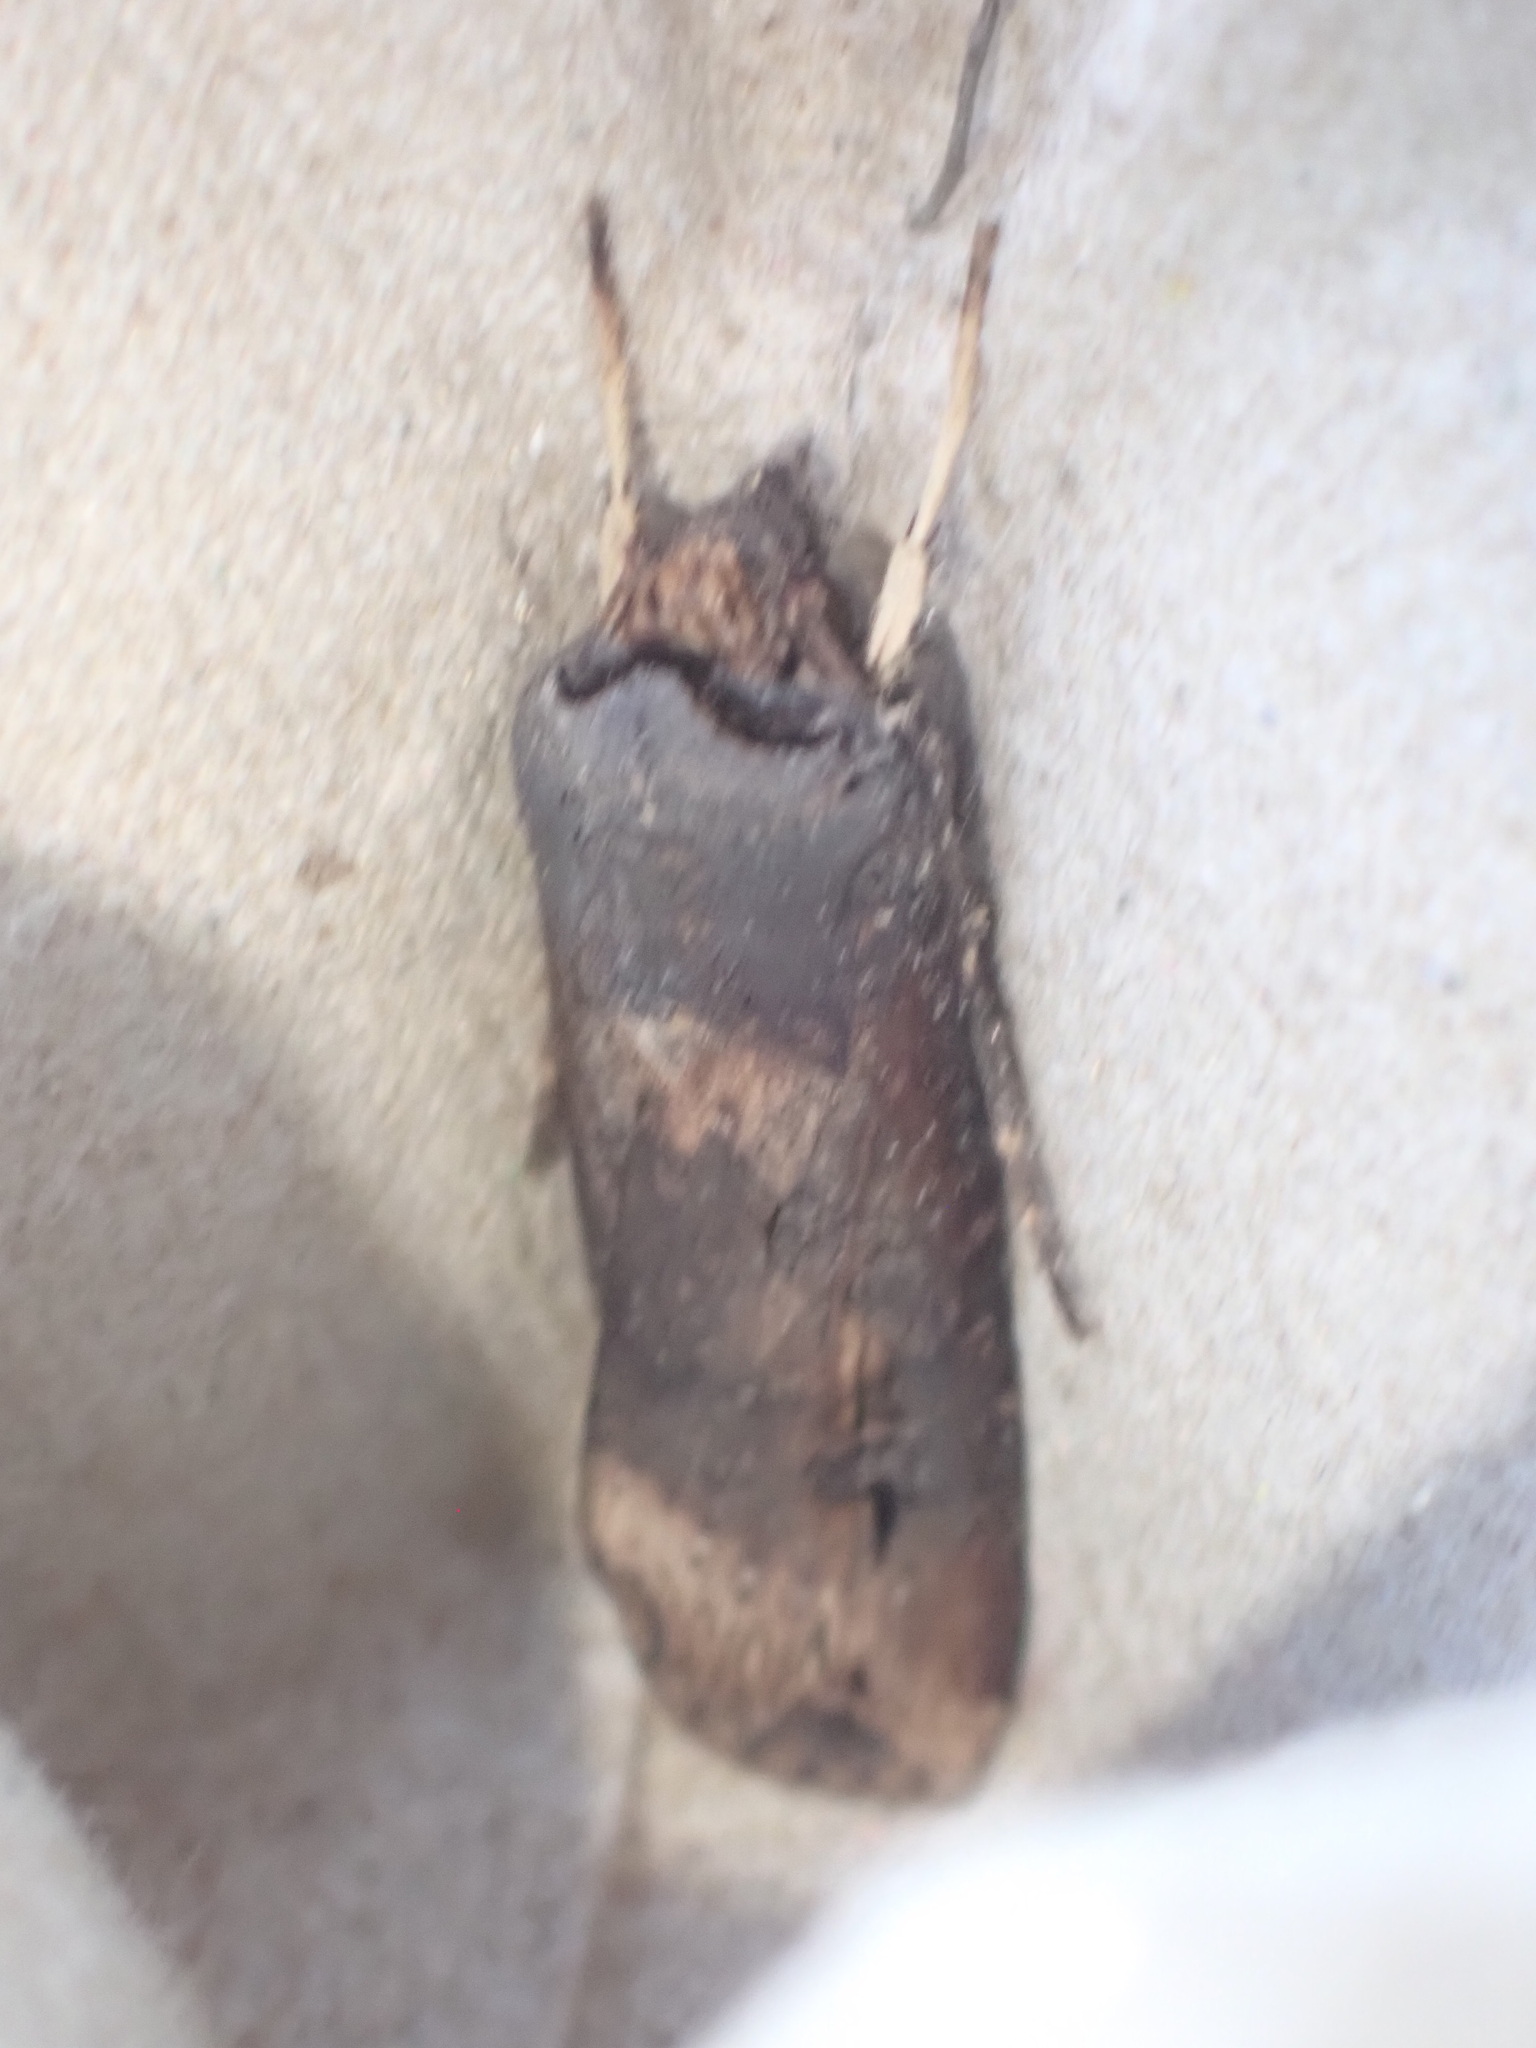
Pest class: cutworms